Peking Man

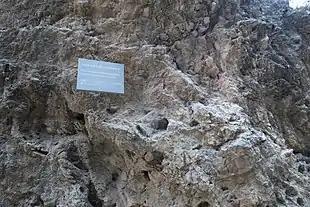
Zhoukoudian Locality 1, where the first relatively complete skullcap was discovered

On 2 December 1929, the Chinese anthropologist Pei Wenzhong discovered a fairly complete skullcap. Zhoukoudian proved to be a valuable archaeological site, with a preponderance of human fossils, stone tools, and potential evidence of early fire use, becoming the most productive "Homo erectus" site in the world. An additional four rather complete skullcaps were discovered by 1936, three of which were unearthed over an 11-day period in November 1936, overseen by the Chinese palaeoanthropologist Jia Lanpo. Excavation employed from 10 to over 100 local labourers depending on the stage, who were paid five or six jiao per day, in contrast to local coal miners who received a pittance of 40 to 50 yuan annually. According to the historian Sigrid Schamlzer, Zhoukoudian employed some of the biggest names in Western and Chinese geology, palaeontology, palaeoanthropology, and archaeology, and facilitated an important discourse and collaboration between these two civilisations. After Black's sudden death in 1934 from his congenital heart defect, the Jewish German anatomist Franz Weidenreich, who had fled Nazi Germany, was selected by the Rockefeller Foundation to continue Black's work.